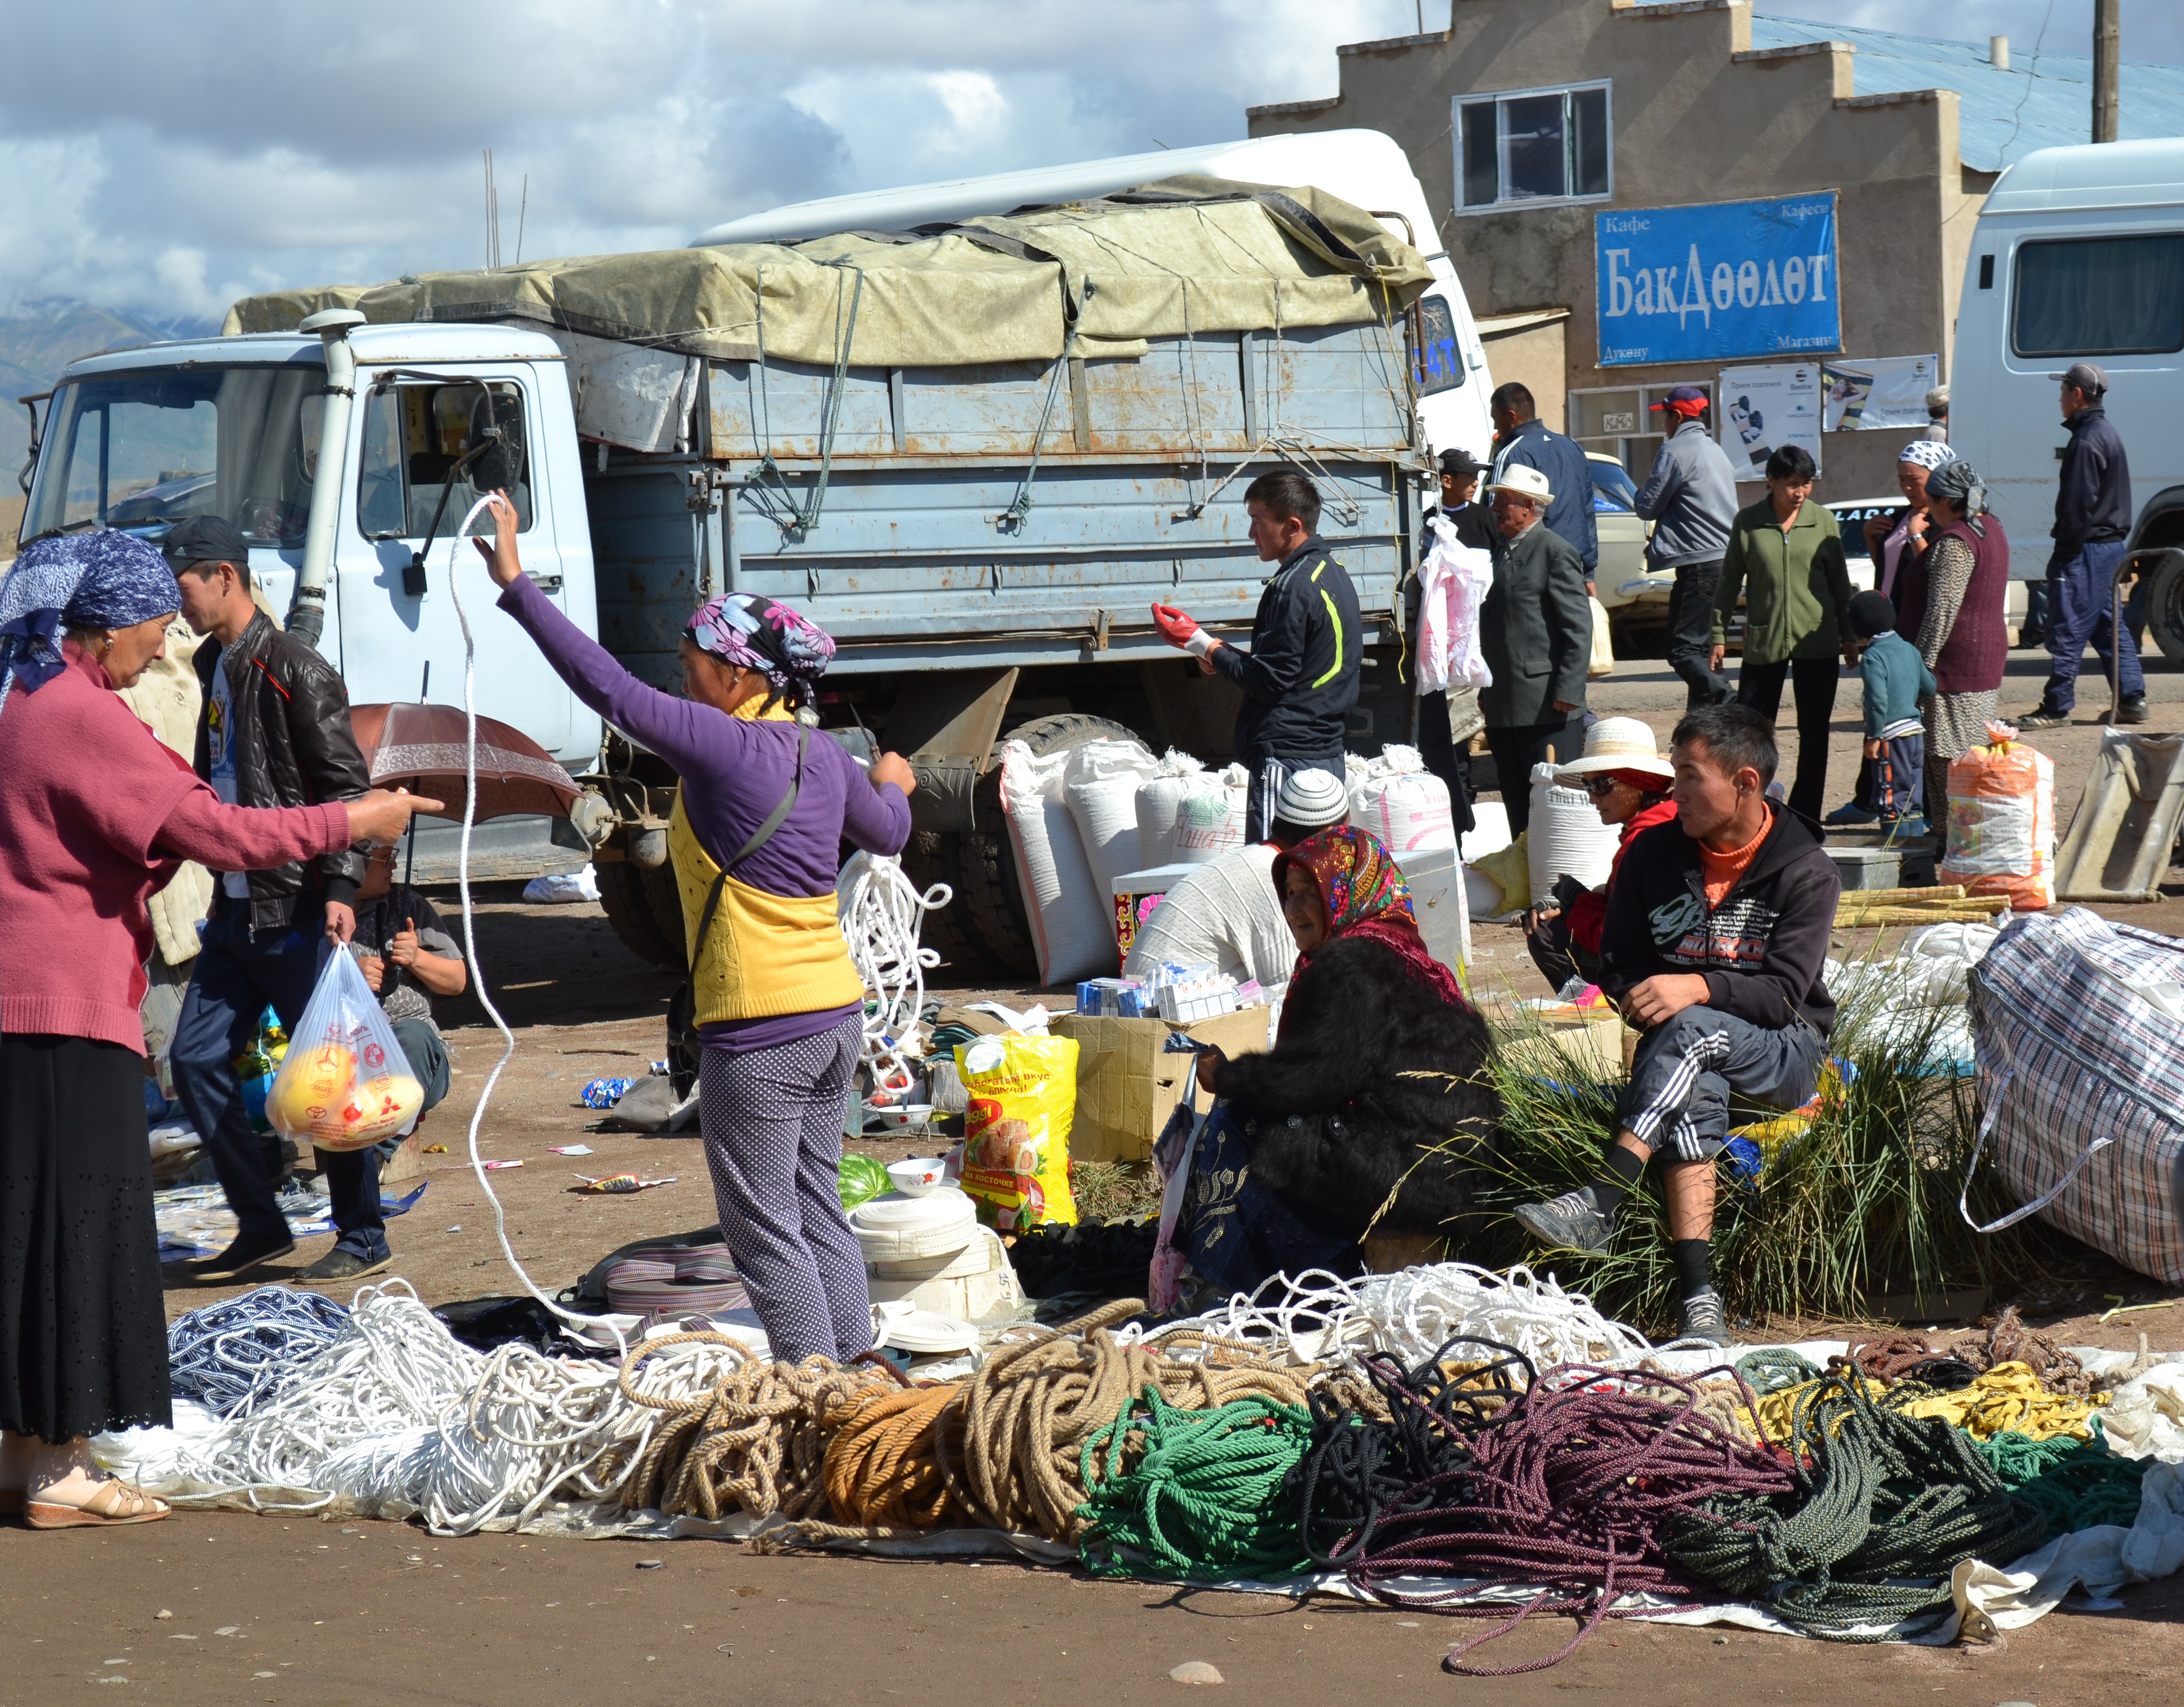
village, truck, vendor, market, waste, kyrgyzstan, central asia